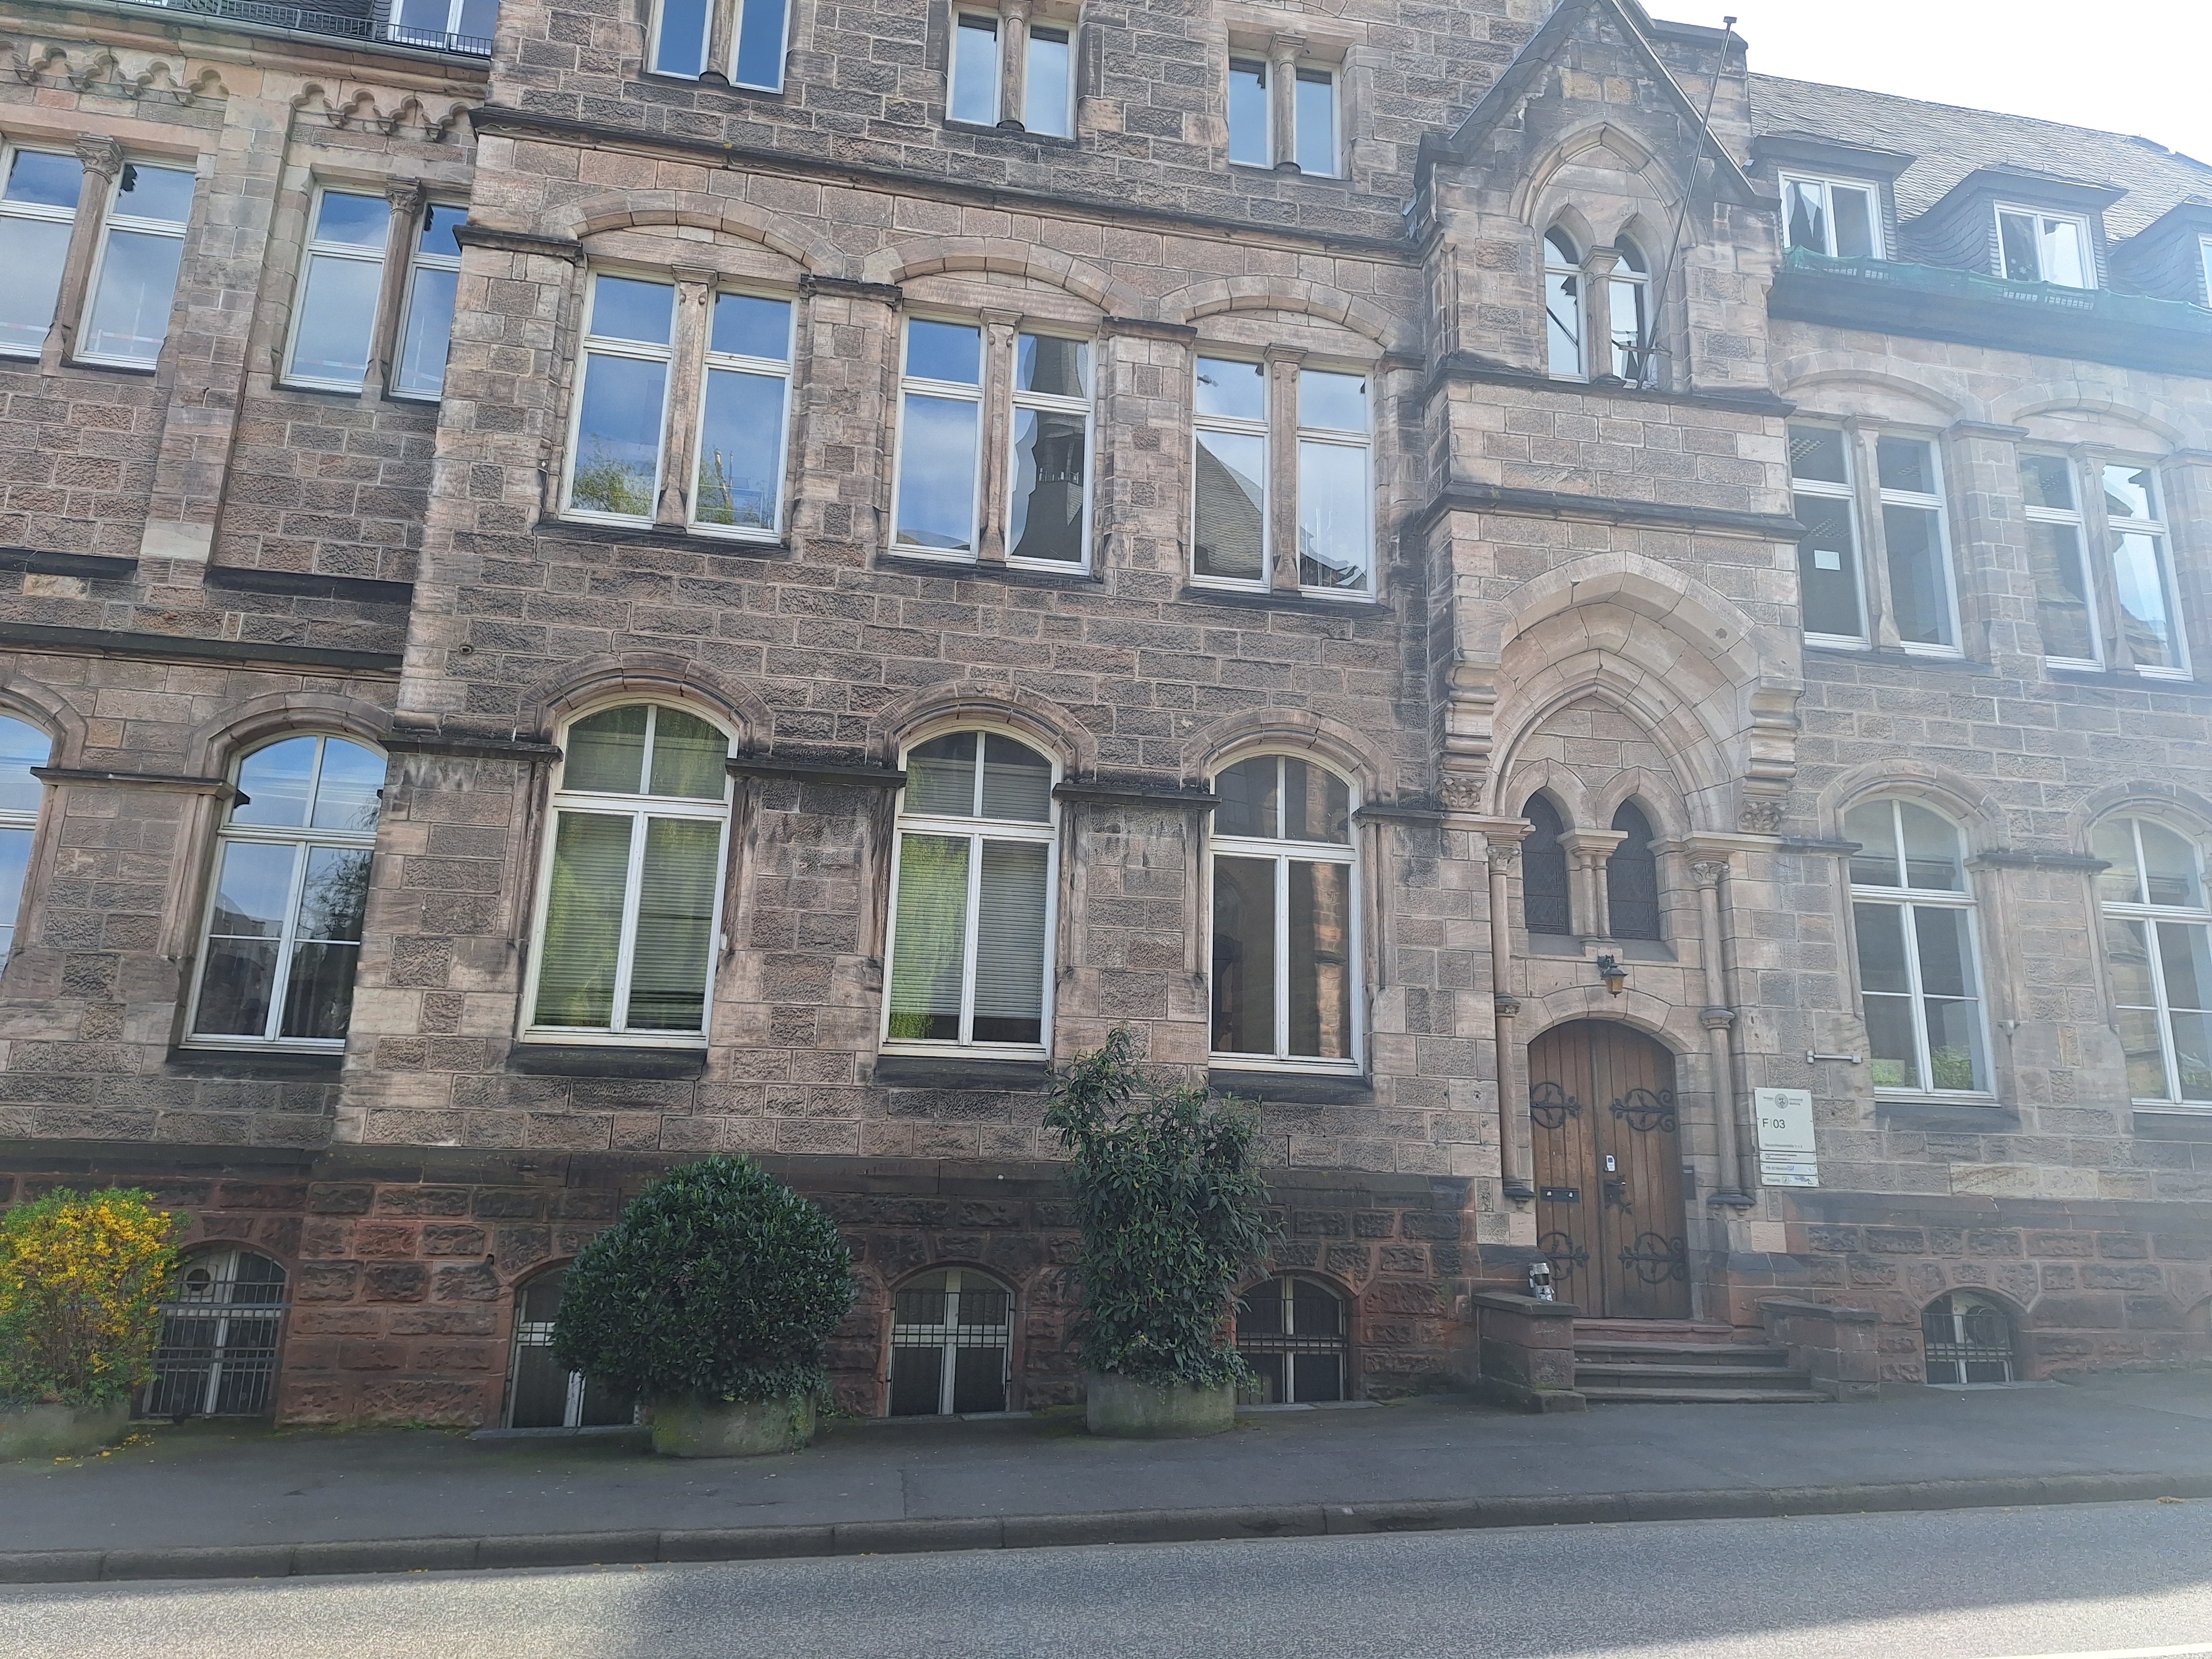
Building: Deutschhausstraße 1